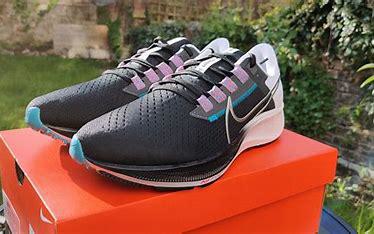
Brand: Nike
Model: College Air Zoom Pegasus 38